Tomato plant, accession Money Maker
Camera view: vertical (180 deg); turntable rotation: 210 degrees
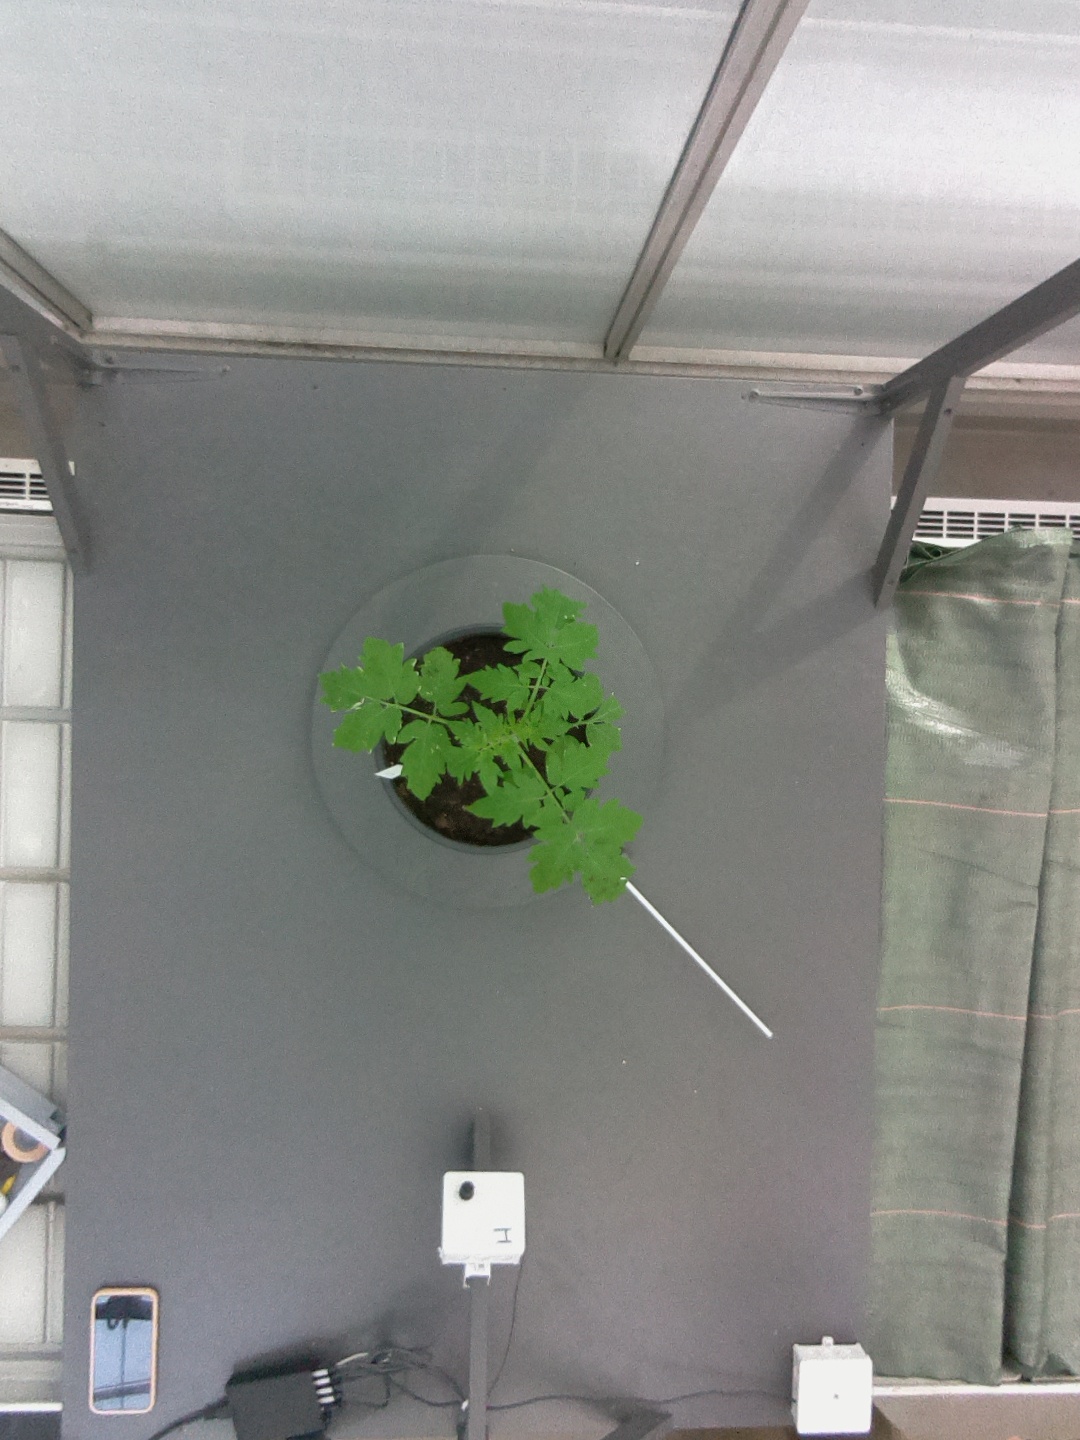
BBCH growth stage 13: 6 of true leaves visible